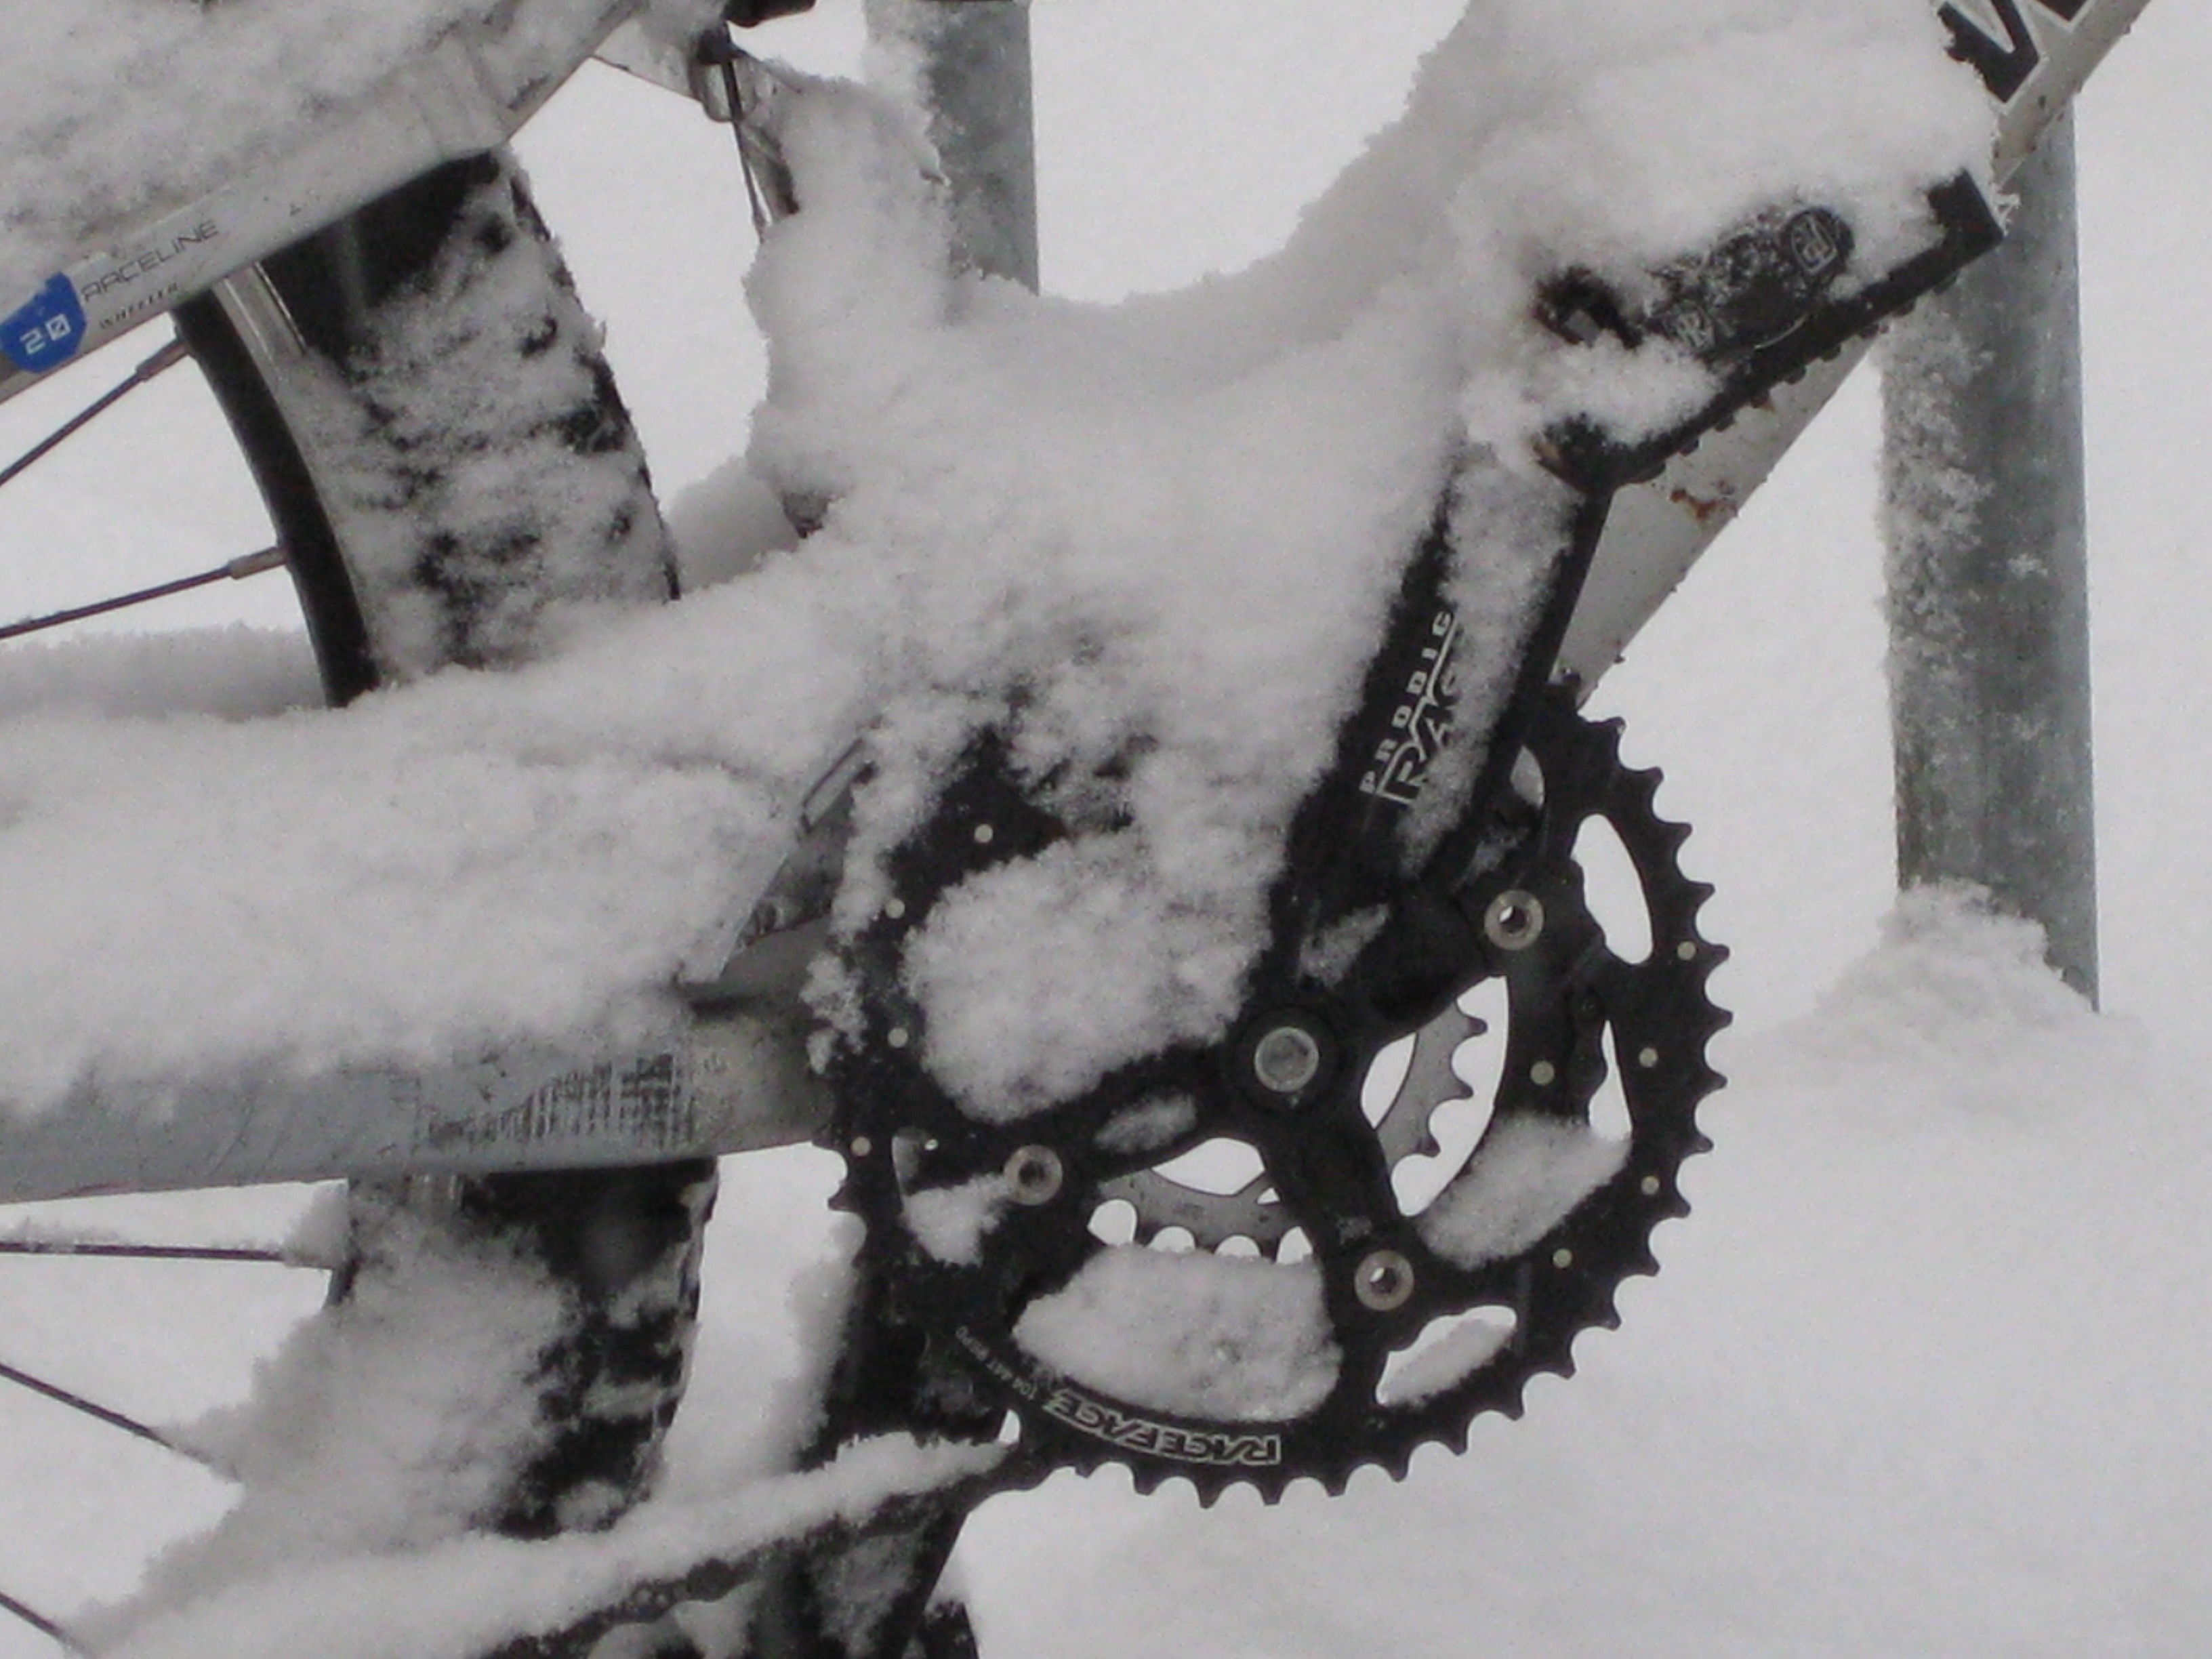
branch, snow, winter, wheel, bike, ice, weather, season, mountain bike, blizzard, circuit, freezing, snowed in, pinion gear, winter storm